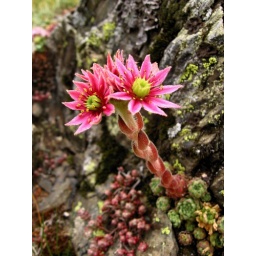
A tiny little pink flower nestled in between some rocks somewhere along the French/Spanish border in the fabulous Pyrenees mountains..